Madonna wannabe

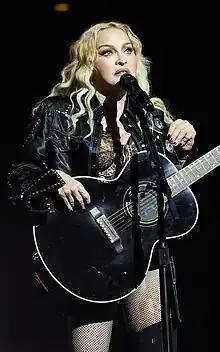
Madonna seen during the Celebration Tour in 2023

A Madonna wannabe, or Madonnabe, is a person (usually female) who dresses or acts like American singer Madonna. When she emerged into stardom in the mid-1980s, an unusually high number of women, particularly young women and girls, began to dress and do their hair and makeup in the style that Madonna displayed in public. The term was popularized by writer John Skow in a May 1985 "Time" cover story on the singer. Numerous sociologists and other academics commented on the Madonna influence in her wannabes.